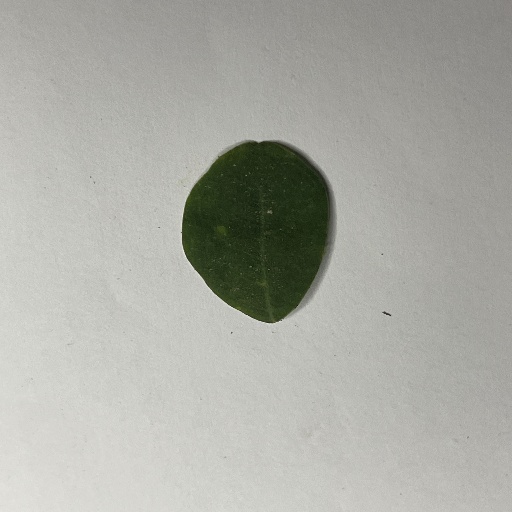
Species: Sojina
Leaf condition: Bacterial Spot